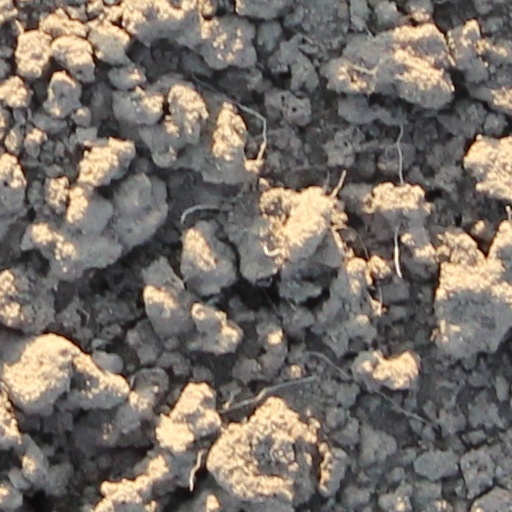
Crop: wheat